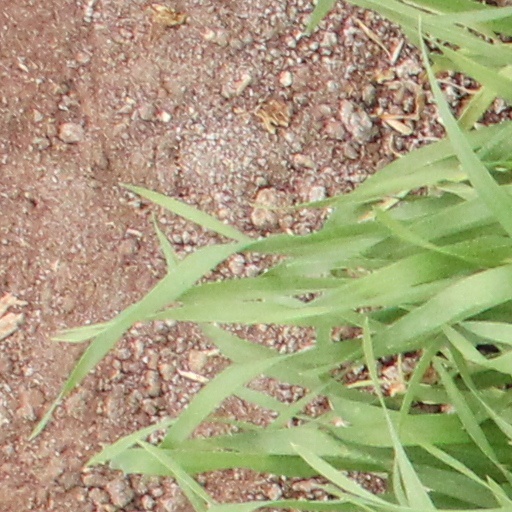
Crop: wheat